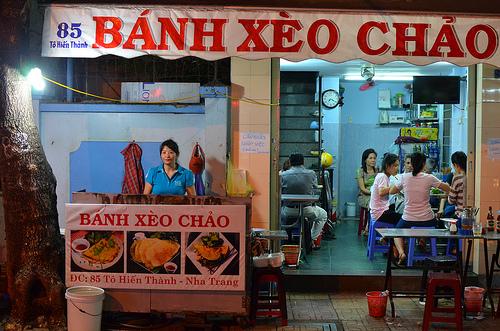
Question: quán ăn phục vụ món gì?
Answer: món bánh xèo chảo